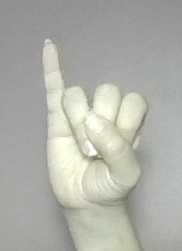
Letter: meem